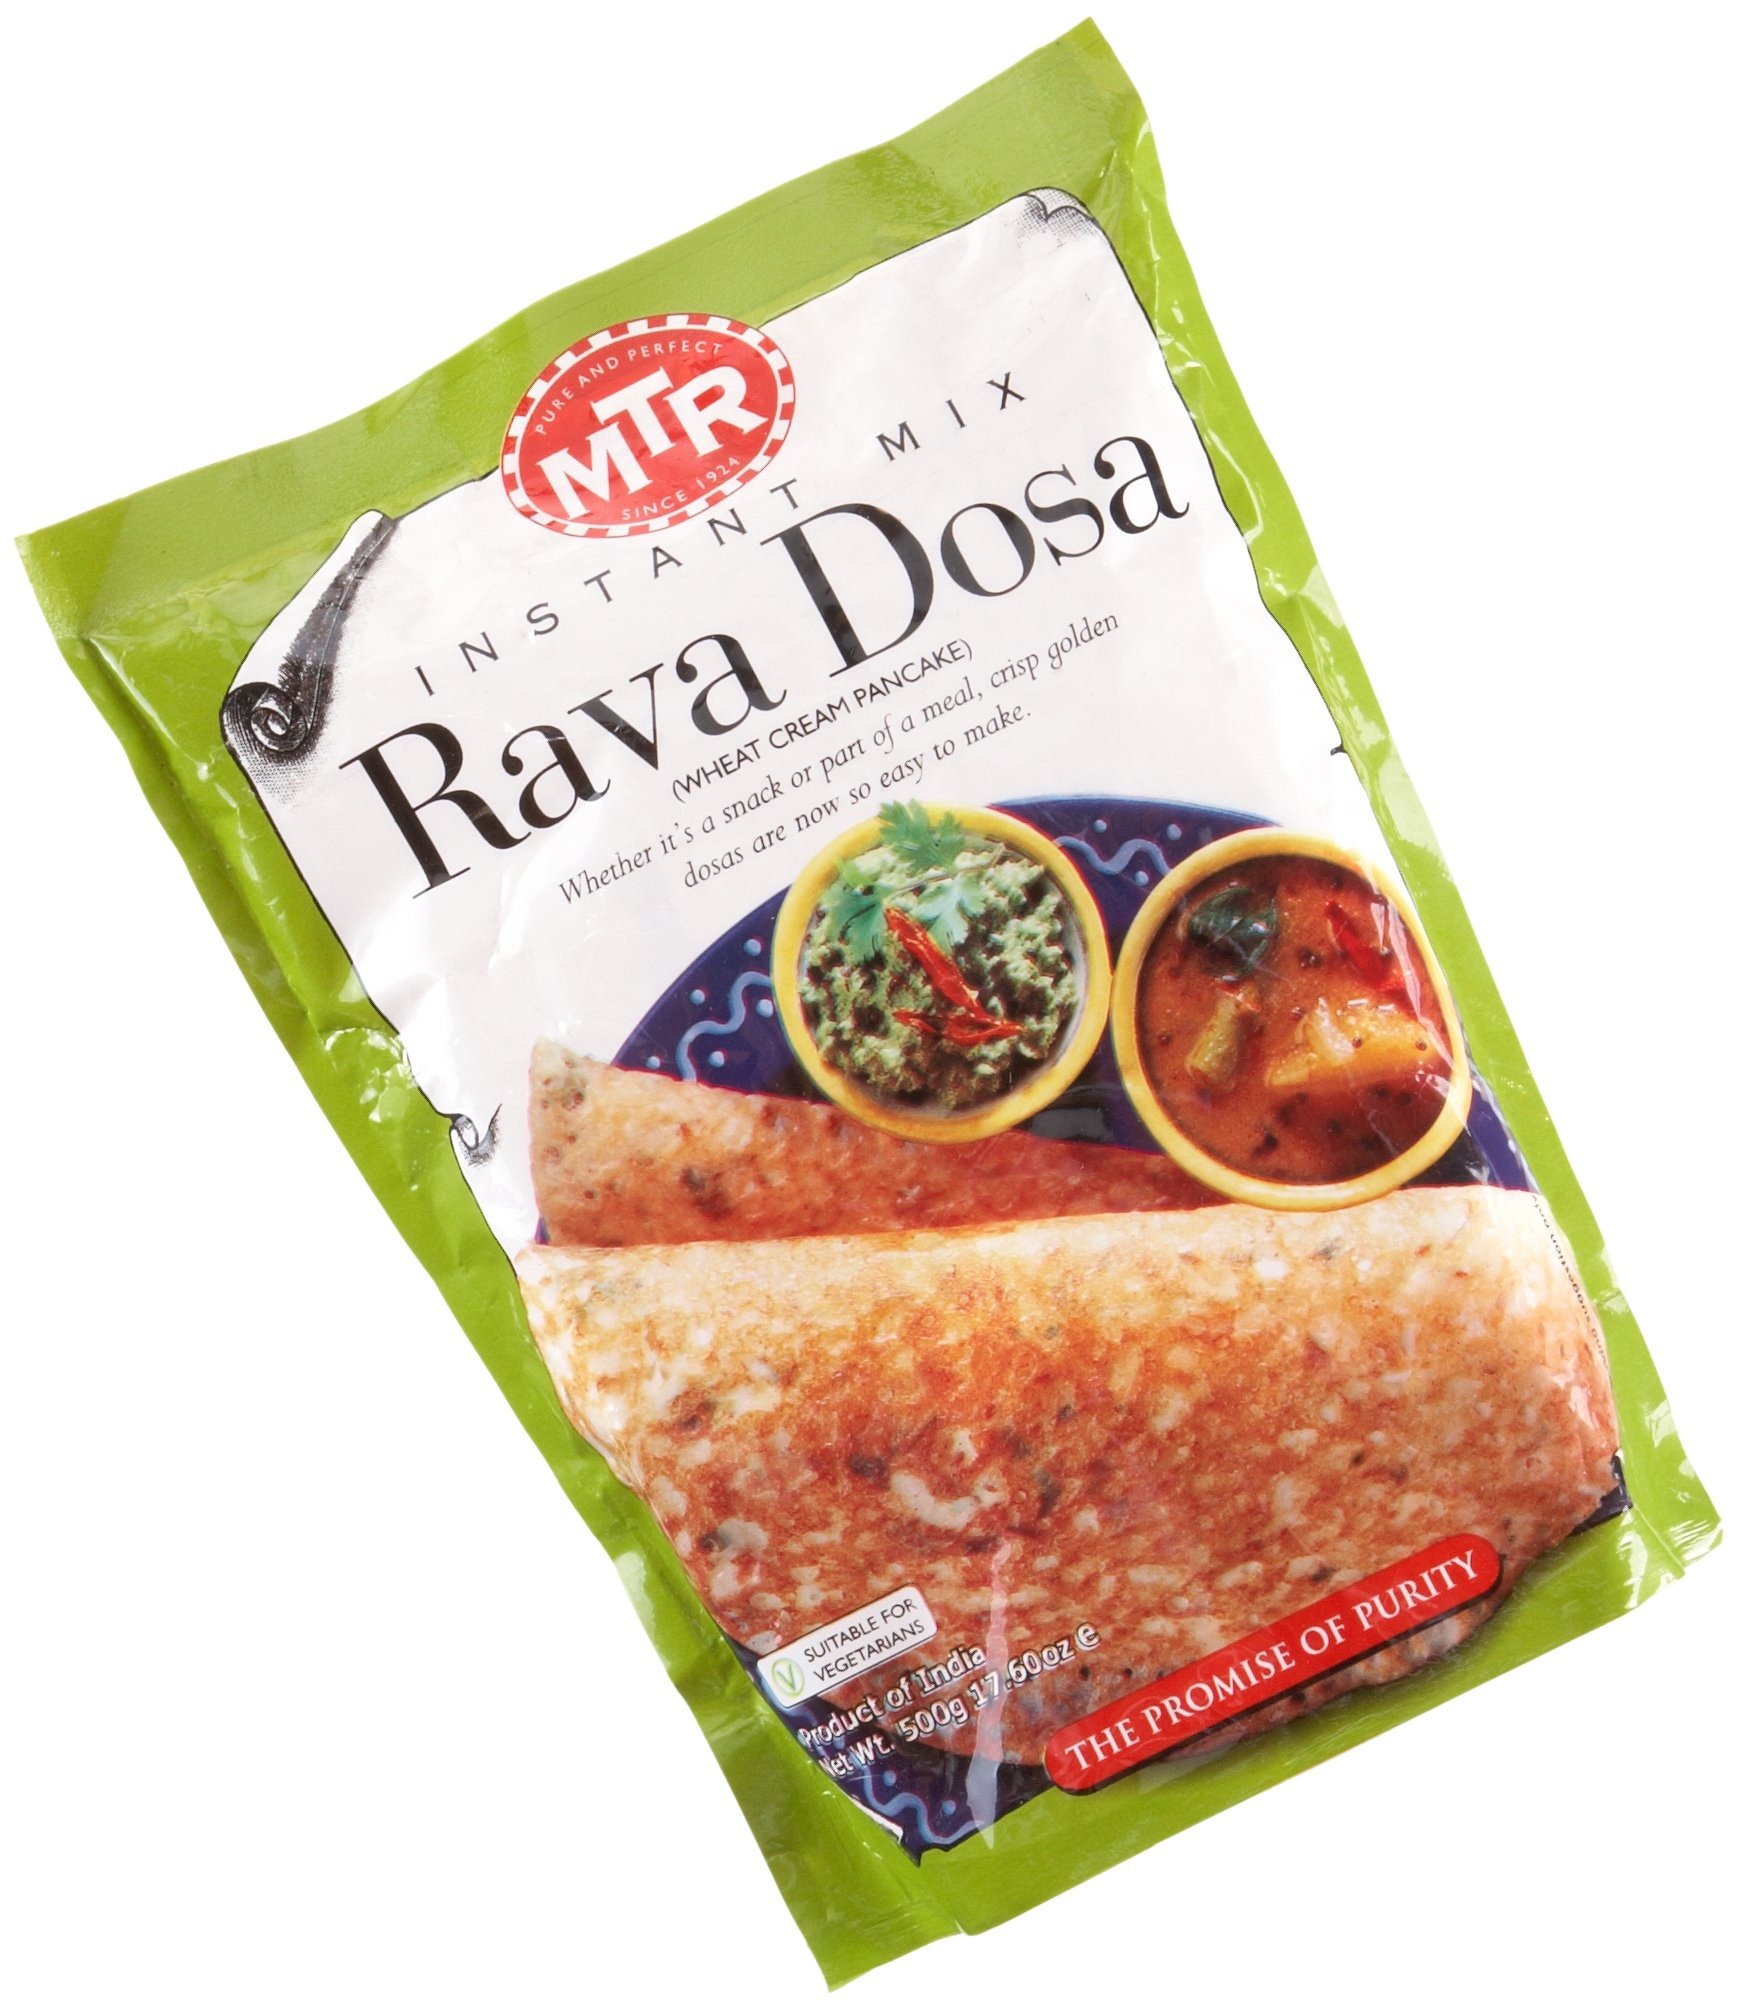
Item Name: MTR 30440 Rava Dosa Mix 500-Grams Pouch (Pack of 6)
Value: 105.8
Unit: Ounce

Price: 11.12